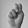
ASL letter: N